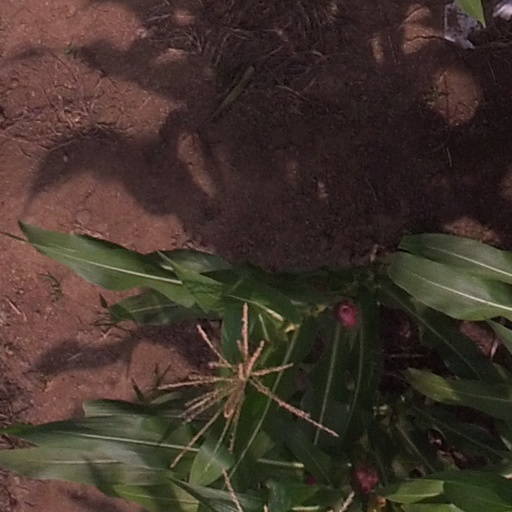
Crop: maize; corn